Live Bait Theatre

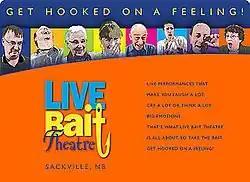
Live Bait Theatre logo

Live Bait Theatre is a theatre company based in Sackville, New Brunswick, in Canada. Established in 1988, writer Arthur Motyer was the founding chair.